Subah-O-Shaam

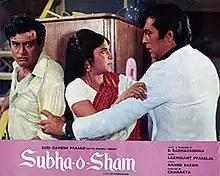

Subah-O-Sham is a 1972 Indo-Iranian film directed by Tapi Chanakya. The film was shot simultaneously in Hindi and Persian. The Iranian version was released as Homaye Saadet in 1971.